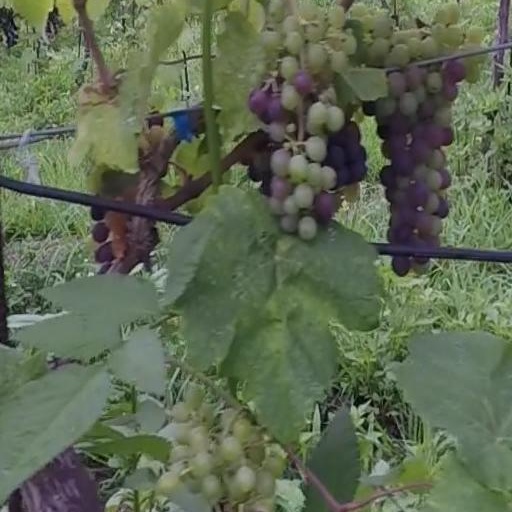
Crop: grape